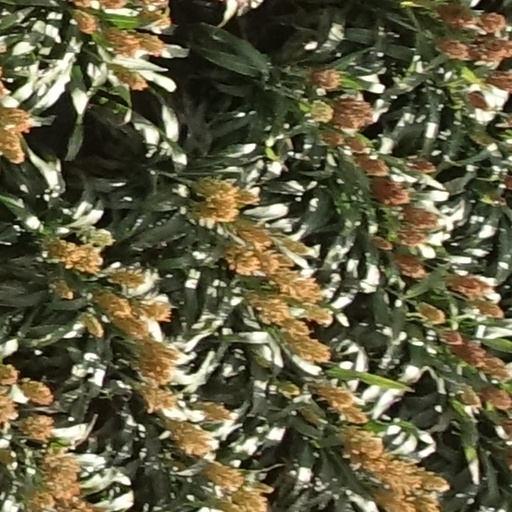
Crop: sorghum